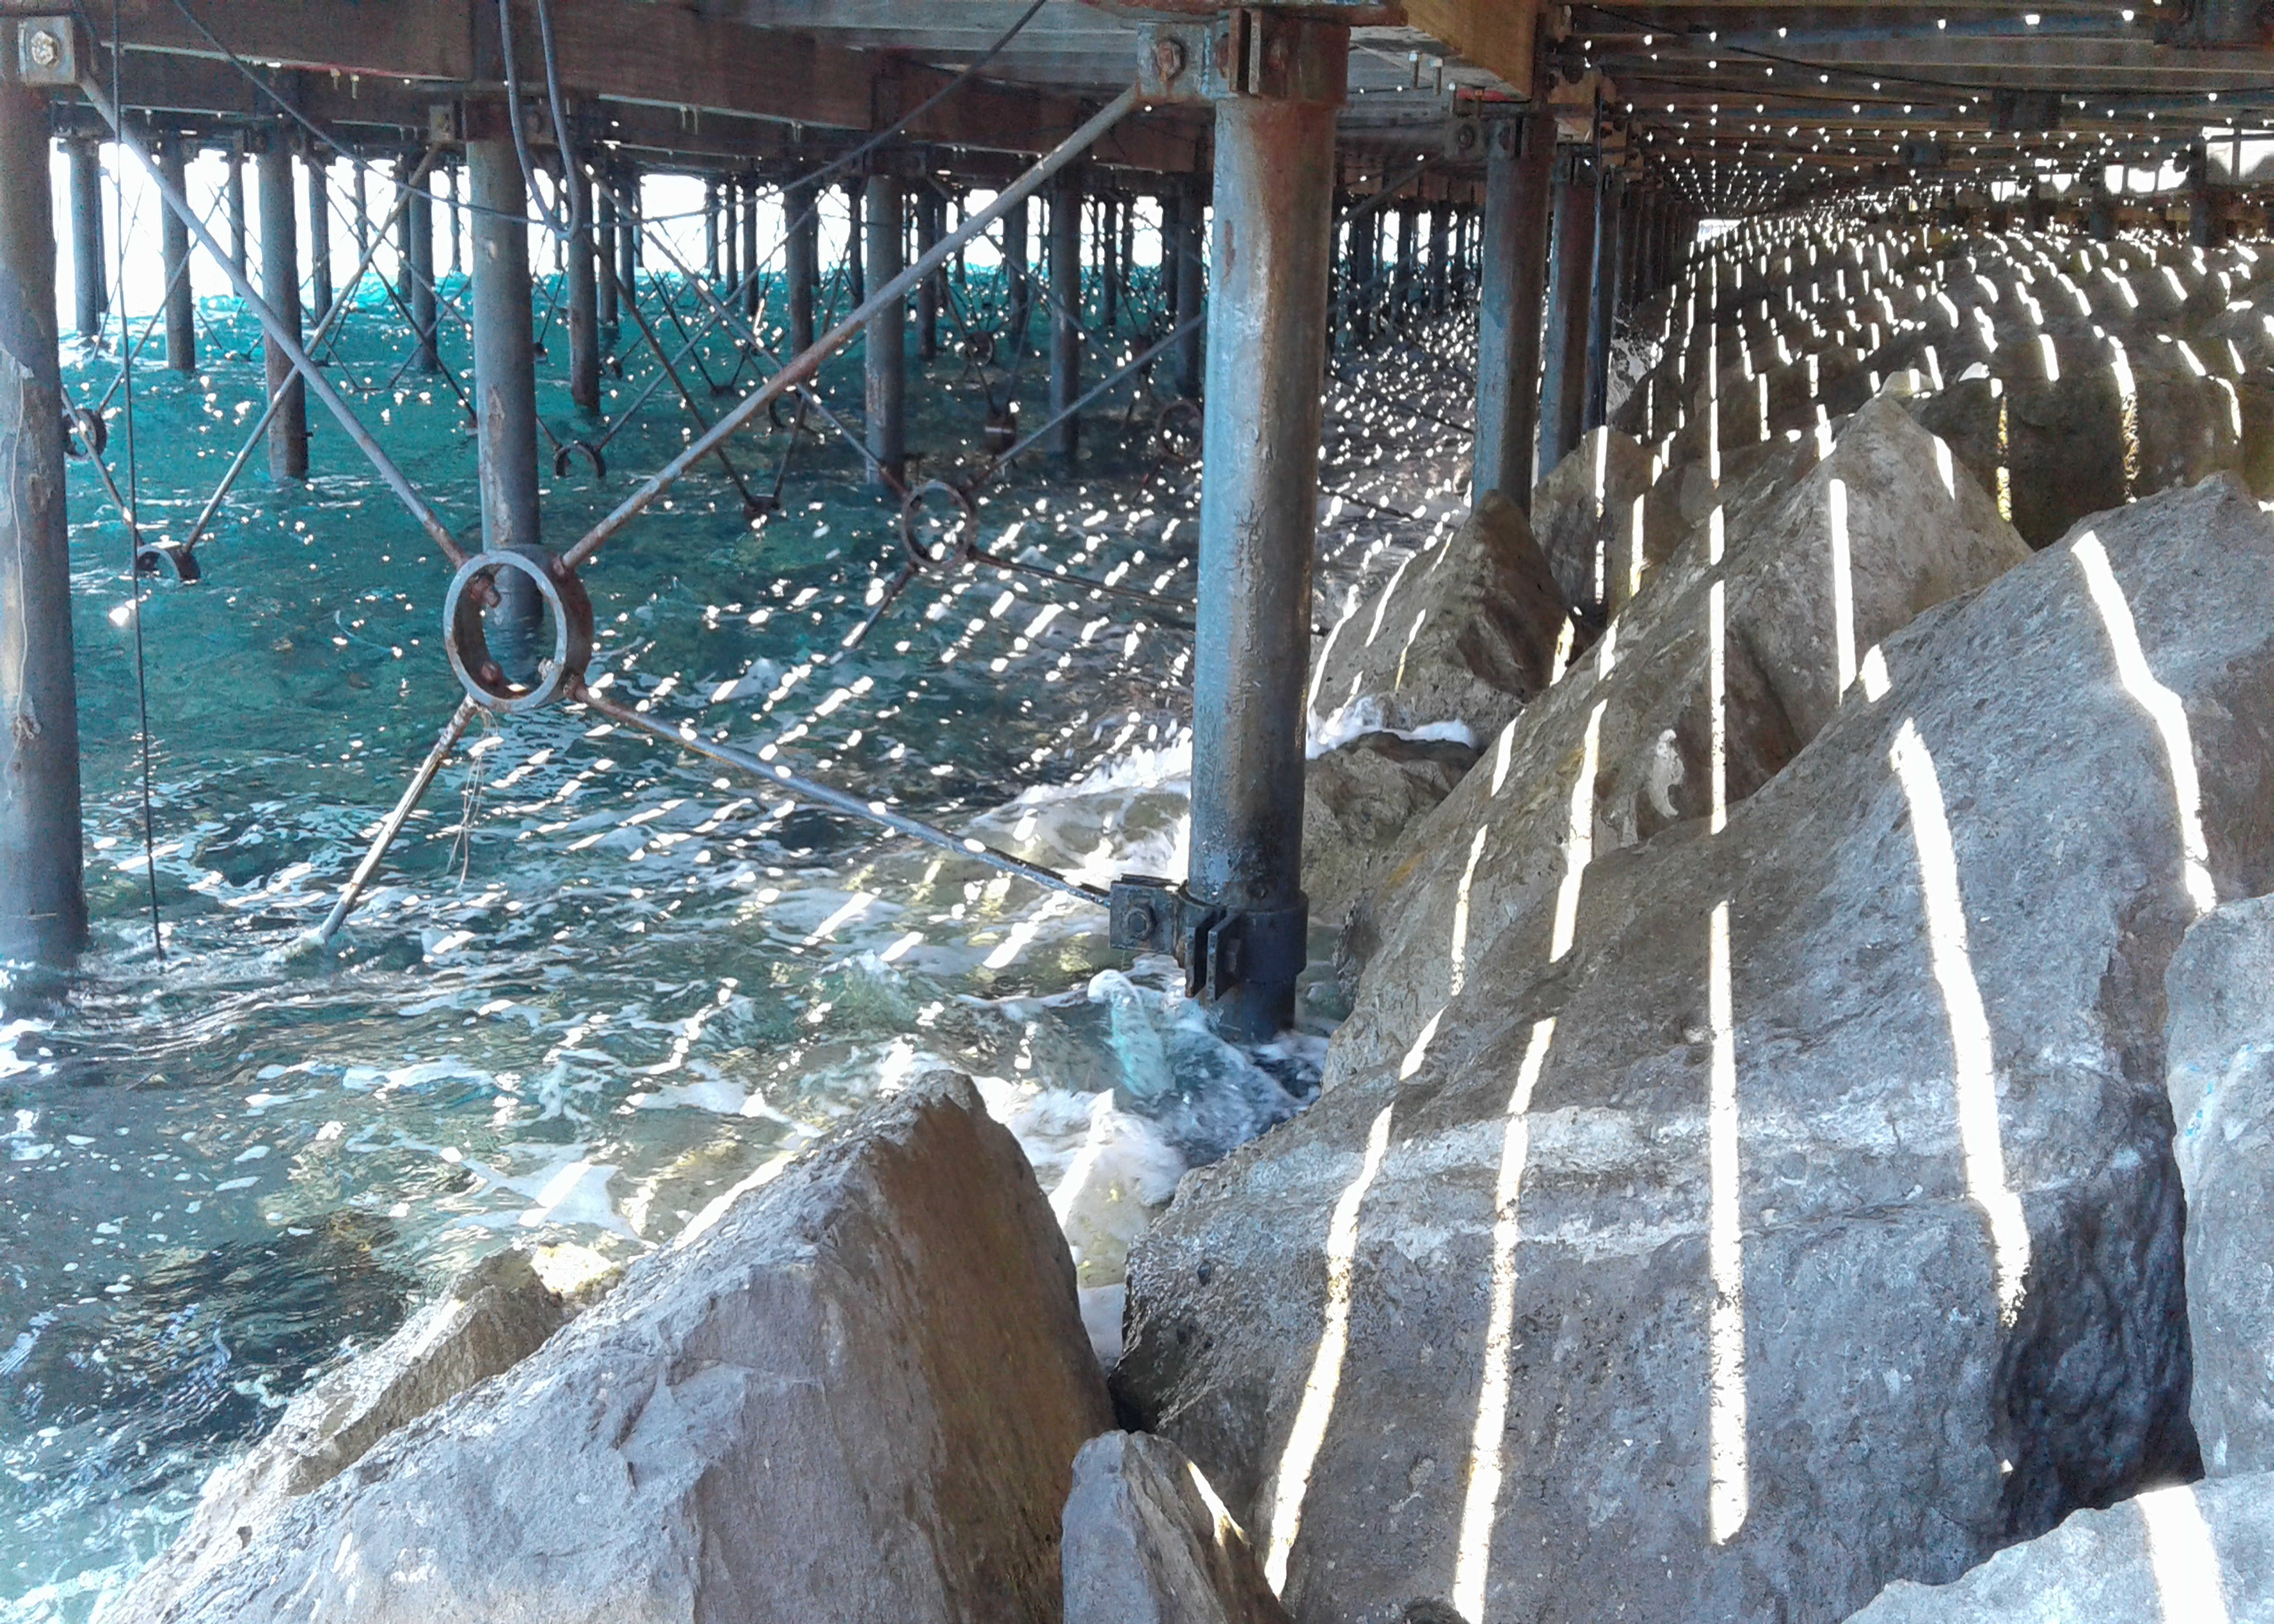
rocks, sea, water, jetty, wood, bridge, freezing, fence, dock, winter, pier, wire fencing, wind wave, reflection, metal, ocean, coast, wave, rock, steel, tree, handrail, leisure, boardwalk, shadow, landscape, tide, city, net, rapid, chain link fencing, tropics